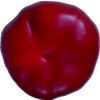
Label: red_pepper